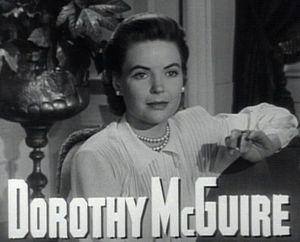
Le Mur invisible est un film américain réalisé par Elia Kazan sorti en 1947.